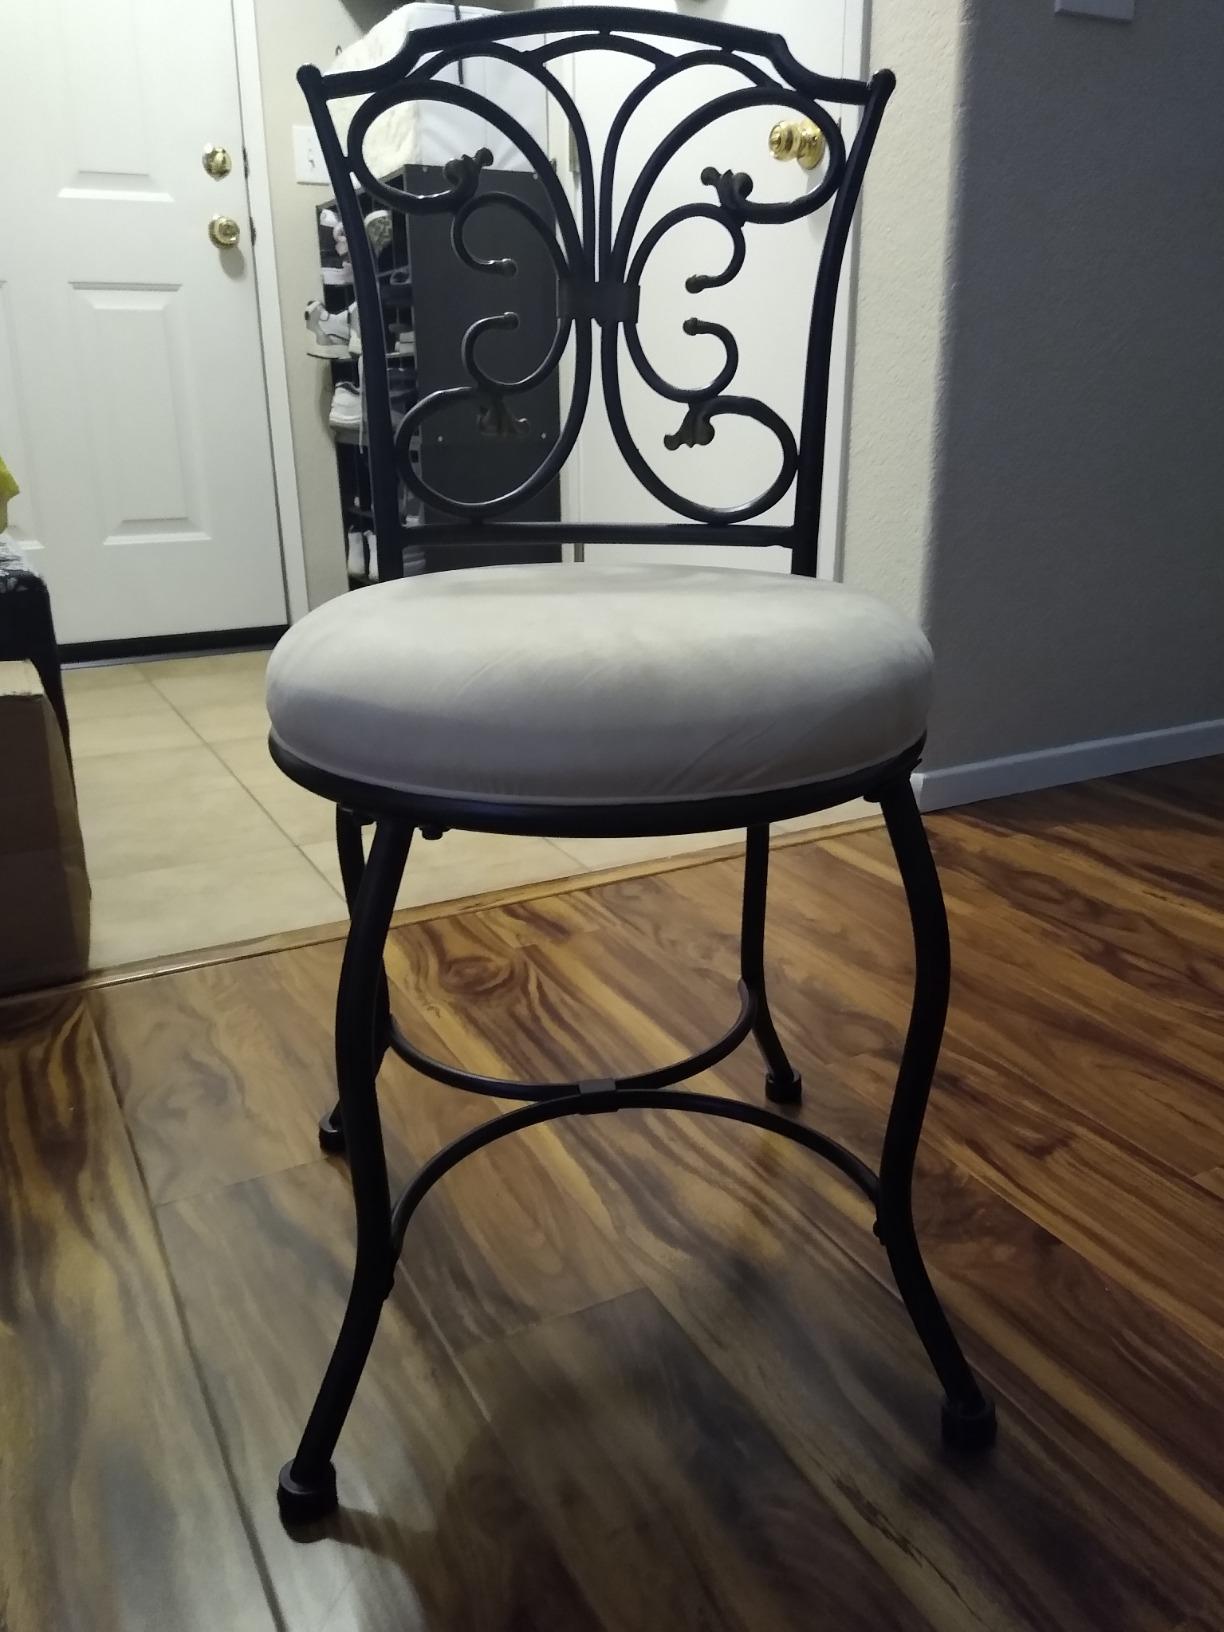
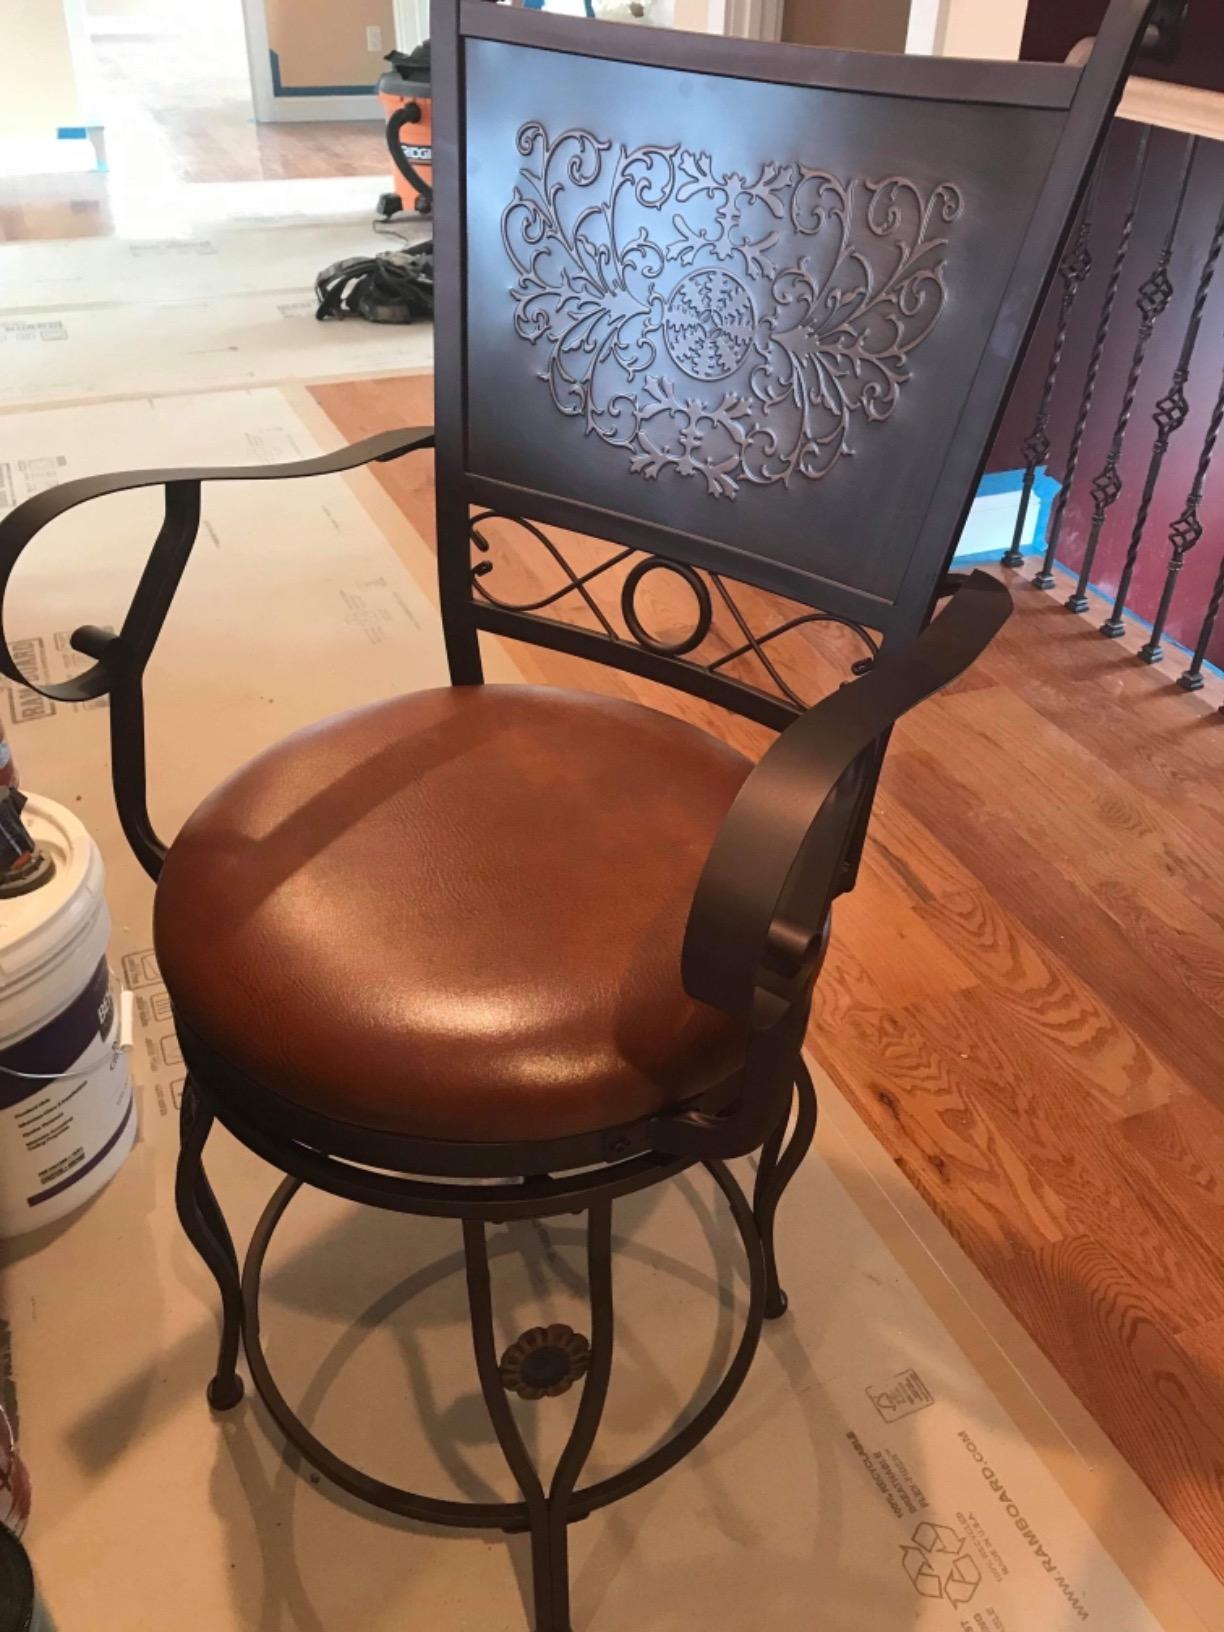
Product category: stool
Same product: no